Women's suffrage in California

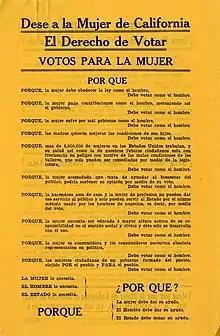
Pamphlet of the Los Angeles Political Equality League distributed by suffragist María de López

One of the major organizers of the suffrage campaign in southern California was Maria de Lopez. Maria Guadalupe Evangelina Lopez, president of the College Equal Suffrage League, served as a Spanish translator for the movement. She also was the first woman to give a speech in Spanish in support of women's suffrage. During this time she was also involved in the Votes for Women club along with Clara Shortridge Folz.